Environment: lab
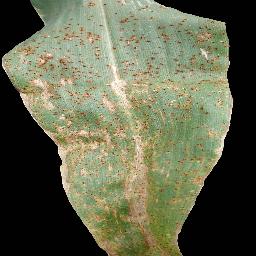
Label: common_rust